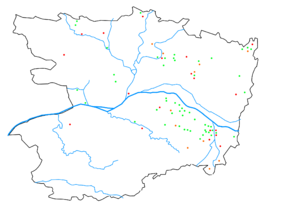
Carte de répartition des dolmens en Maine-et-Loire. Vert: dolmen existants Orange: dolmen ruiné Rouge: dolmen détruit
Le département de Maine-et-Loire possède un certain nombre de sites mégalithiques, témoins des premières occupations humaines du territoire.